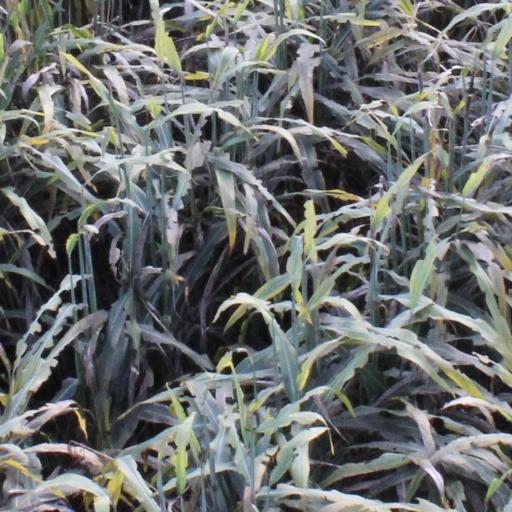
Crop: sorghum